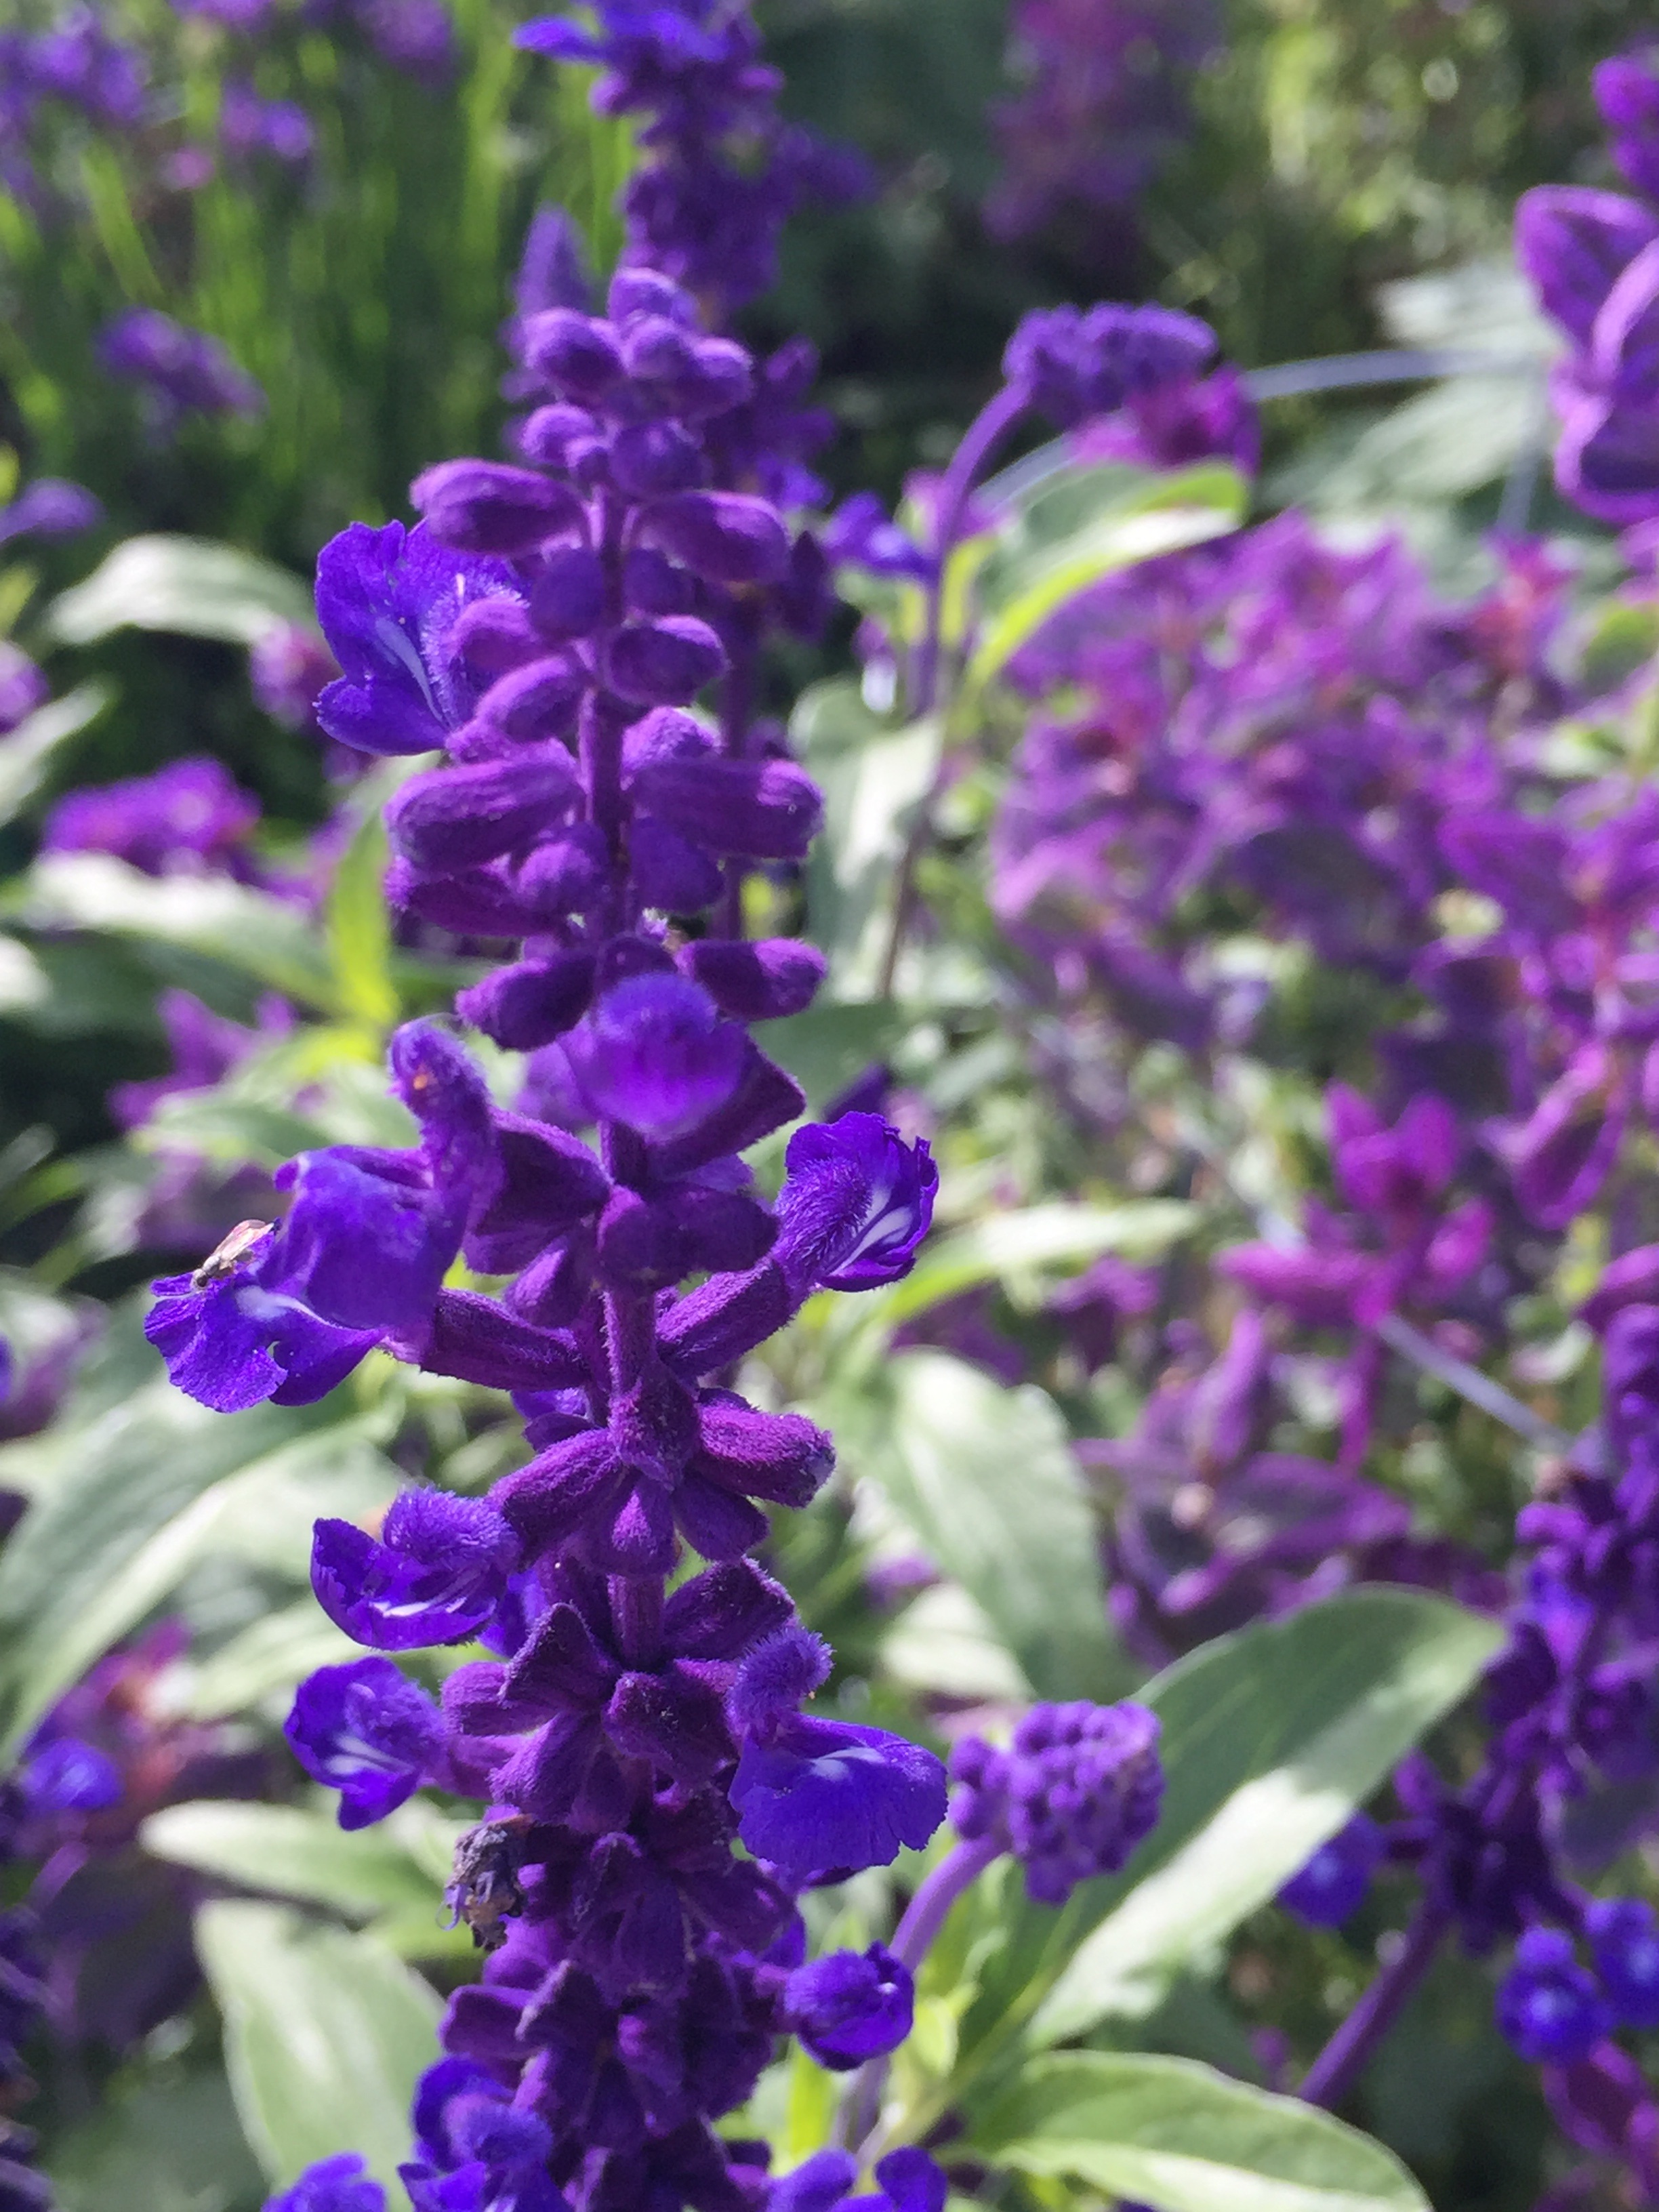
nature, outdoor, blossom, plant, flower, petal, bloom, herb, color, natural, botany, blooming, colorful, flora, season, lavender, wildflower, sage, spring flowers, flower background, summer flowers, flowering plant, delphinium, common sage, annual plant, land plant, english lavender, french lavender, hyssopus